The Storm (1930 film)

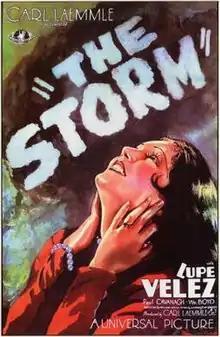
Theatrical release poster

The Storm is a 1930 American pre-Code adventure film directed by William Wyler, written by John Huston, Charles Logue, Tom Reed and Wells Root, and starring Lupe Vélez, Paul Cavanagh, William "Stage" Boyd, Alphonse Ethier and Ernie Adams. It was released on August 22, 1930, by Universal Pictures.